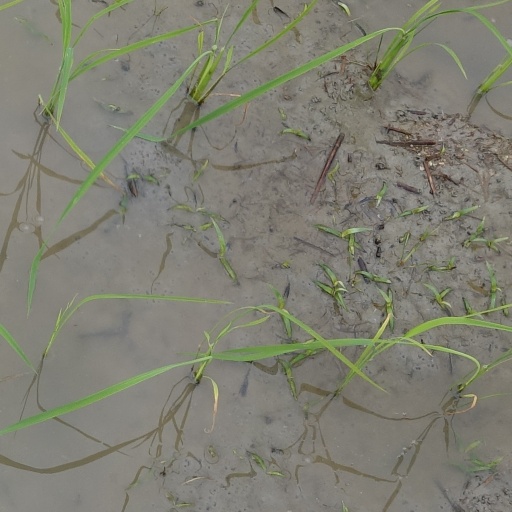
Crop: rice